Chipping Norton, New South Wales

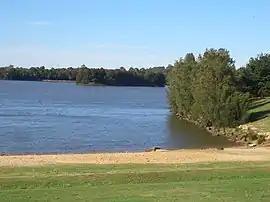
Chipping Norton Lake

Chipping Norton is a suburb of Sydney, in the state of New South Wales, Australia. Chipping Norton is 27 kilometres south-west of the Sydney central business district, in the local government area of the City of Liverpool and is part of the South Western Sydney region.